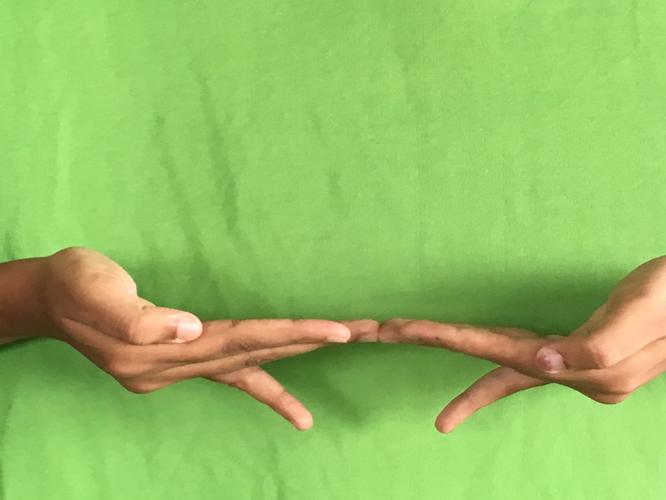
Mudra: Khatva
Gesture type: double_hand